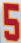
Number: 5